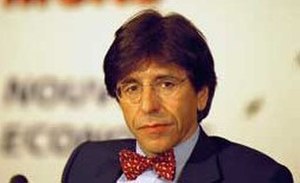
Statsreformerne i Belgien / 2011: Sjette belgiske statsreform
Elio Di Rupo med butterfly
Statsreformerne i Belgien var en serie grundlovsreformer, der gradvist omdannede Belgien fra en enhedsstat til en forbundsstat.